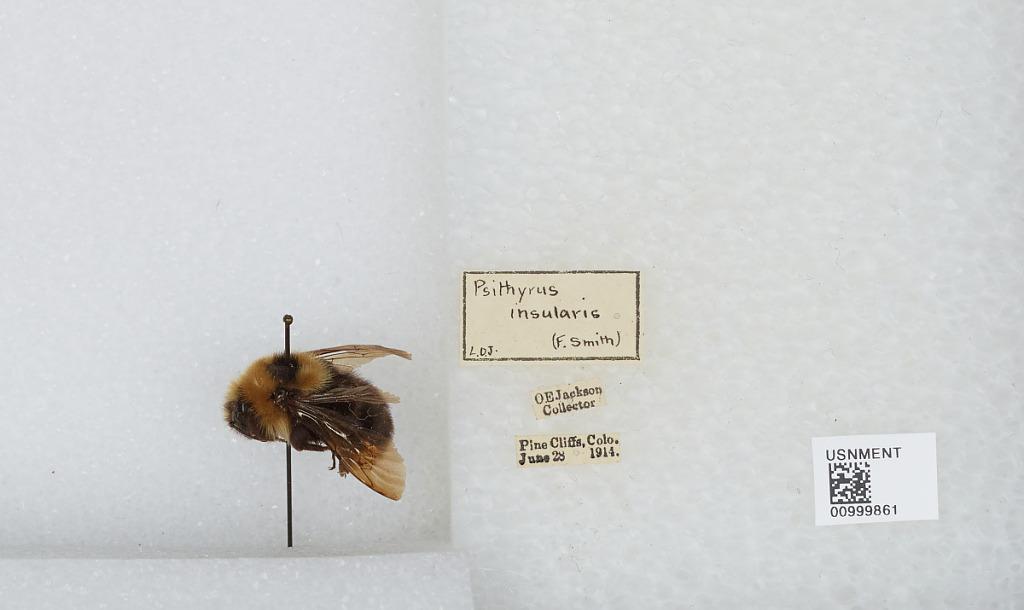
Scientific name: Bombus (Psithyrus) insularis (Smith)
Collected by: O. Jackson
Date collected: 1914-6-28
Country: United States
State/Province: Colorado
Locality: Pine Cliffs
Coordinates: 38.9092, -104.844